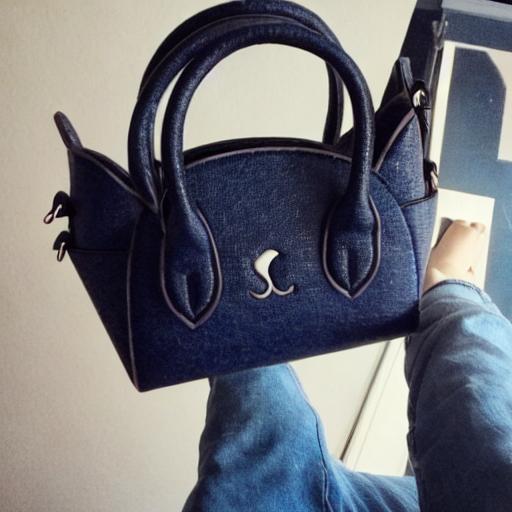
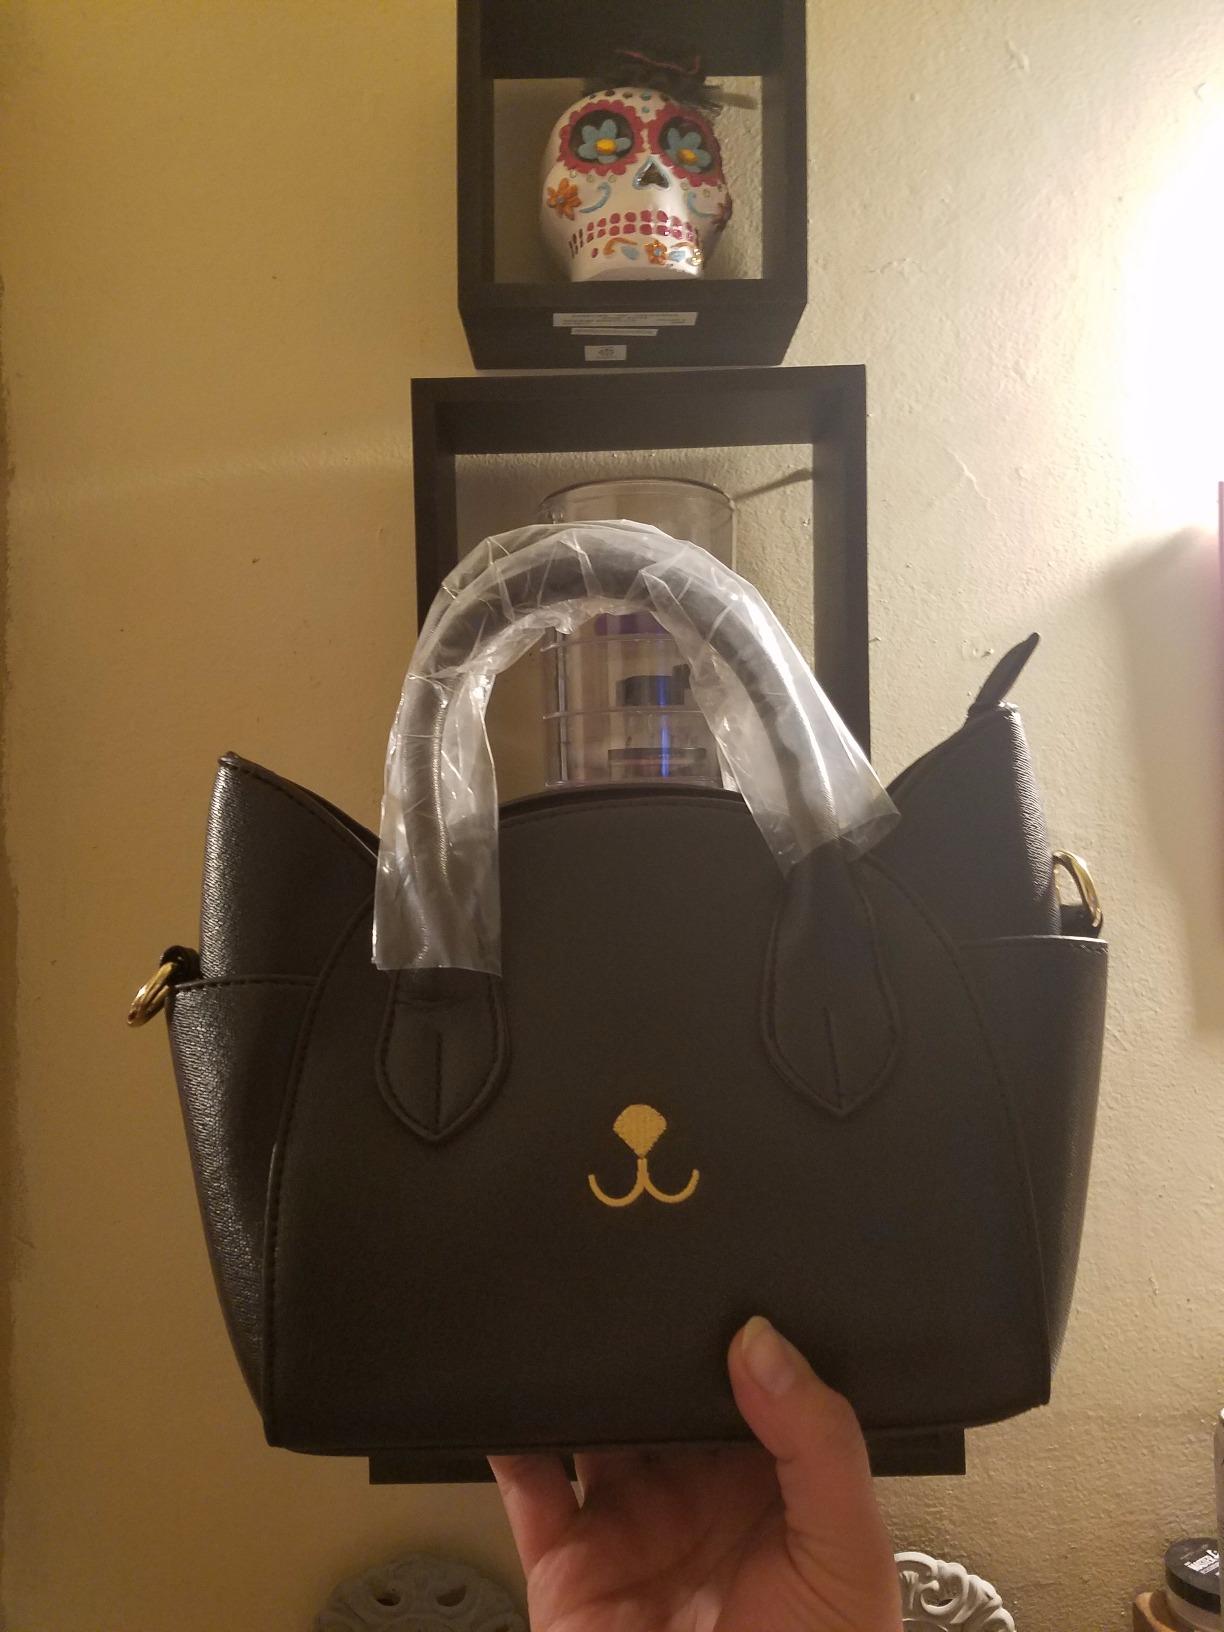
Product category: accessories_handbag
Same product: no